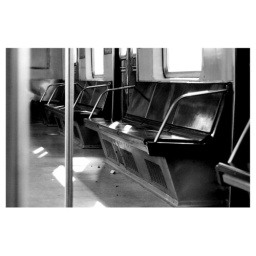
N train in Astoria. It was lonely having that car all to myself!